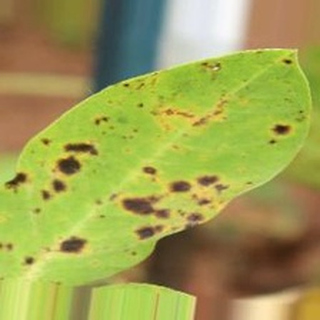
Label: groundnut_late_leaf_spot